Elastigirl

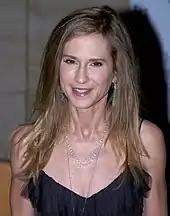
Actress Holly Hunter voices Helen in both "Incredibles" films.

Hunter did not read from a script or storyboards for much of her time working on "The Incredibles." Instead, she relied on Bird's direction and knowledge of her character, describing the director as a "walking encyclopedia". Although a complete script had been written, she explained that avoiding it was inherent to the non-chronological manner in which animated projects are often completed. Bird would describe scenes and read as other characters from within her recording booth. Describing the process as mysterious, abstract, and fluid, she welcomed Bird's hands-on approach to directing, an intimacy she believes has been lost in live-action since monitors allow directors to maintain distance from their actors on set. The actress reportedly lost her voice during nearly every recording session, despite Bird's efforts to limit yelling and screaming until the end. Hunter made sure to educate herself on the military terminology used during the plane crash scene, much of which she only recorded once. Animators filmed Hunter's recording sessions to use as live-action reference. Although she worked closely with Bird, she remained surprised by the final film due to her unfamiliarity with the animation process, for which she was better prepared by the sequel. Despite her involvement, she does not consider herself to be a creator of her character, crediting Helen's realization to the efforts of Bird and the animators instead.